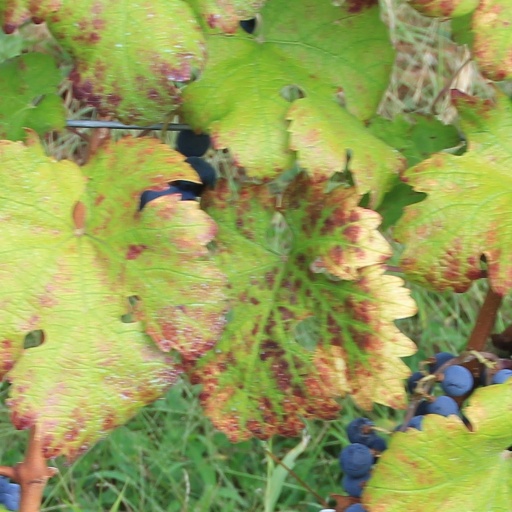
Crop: grape